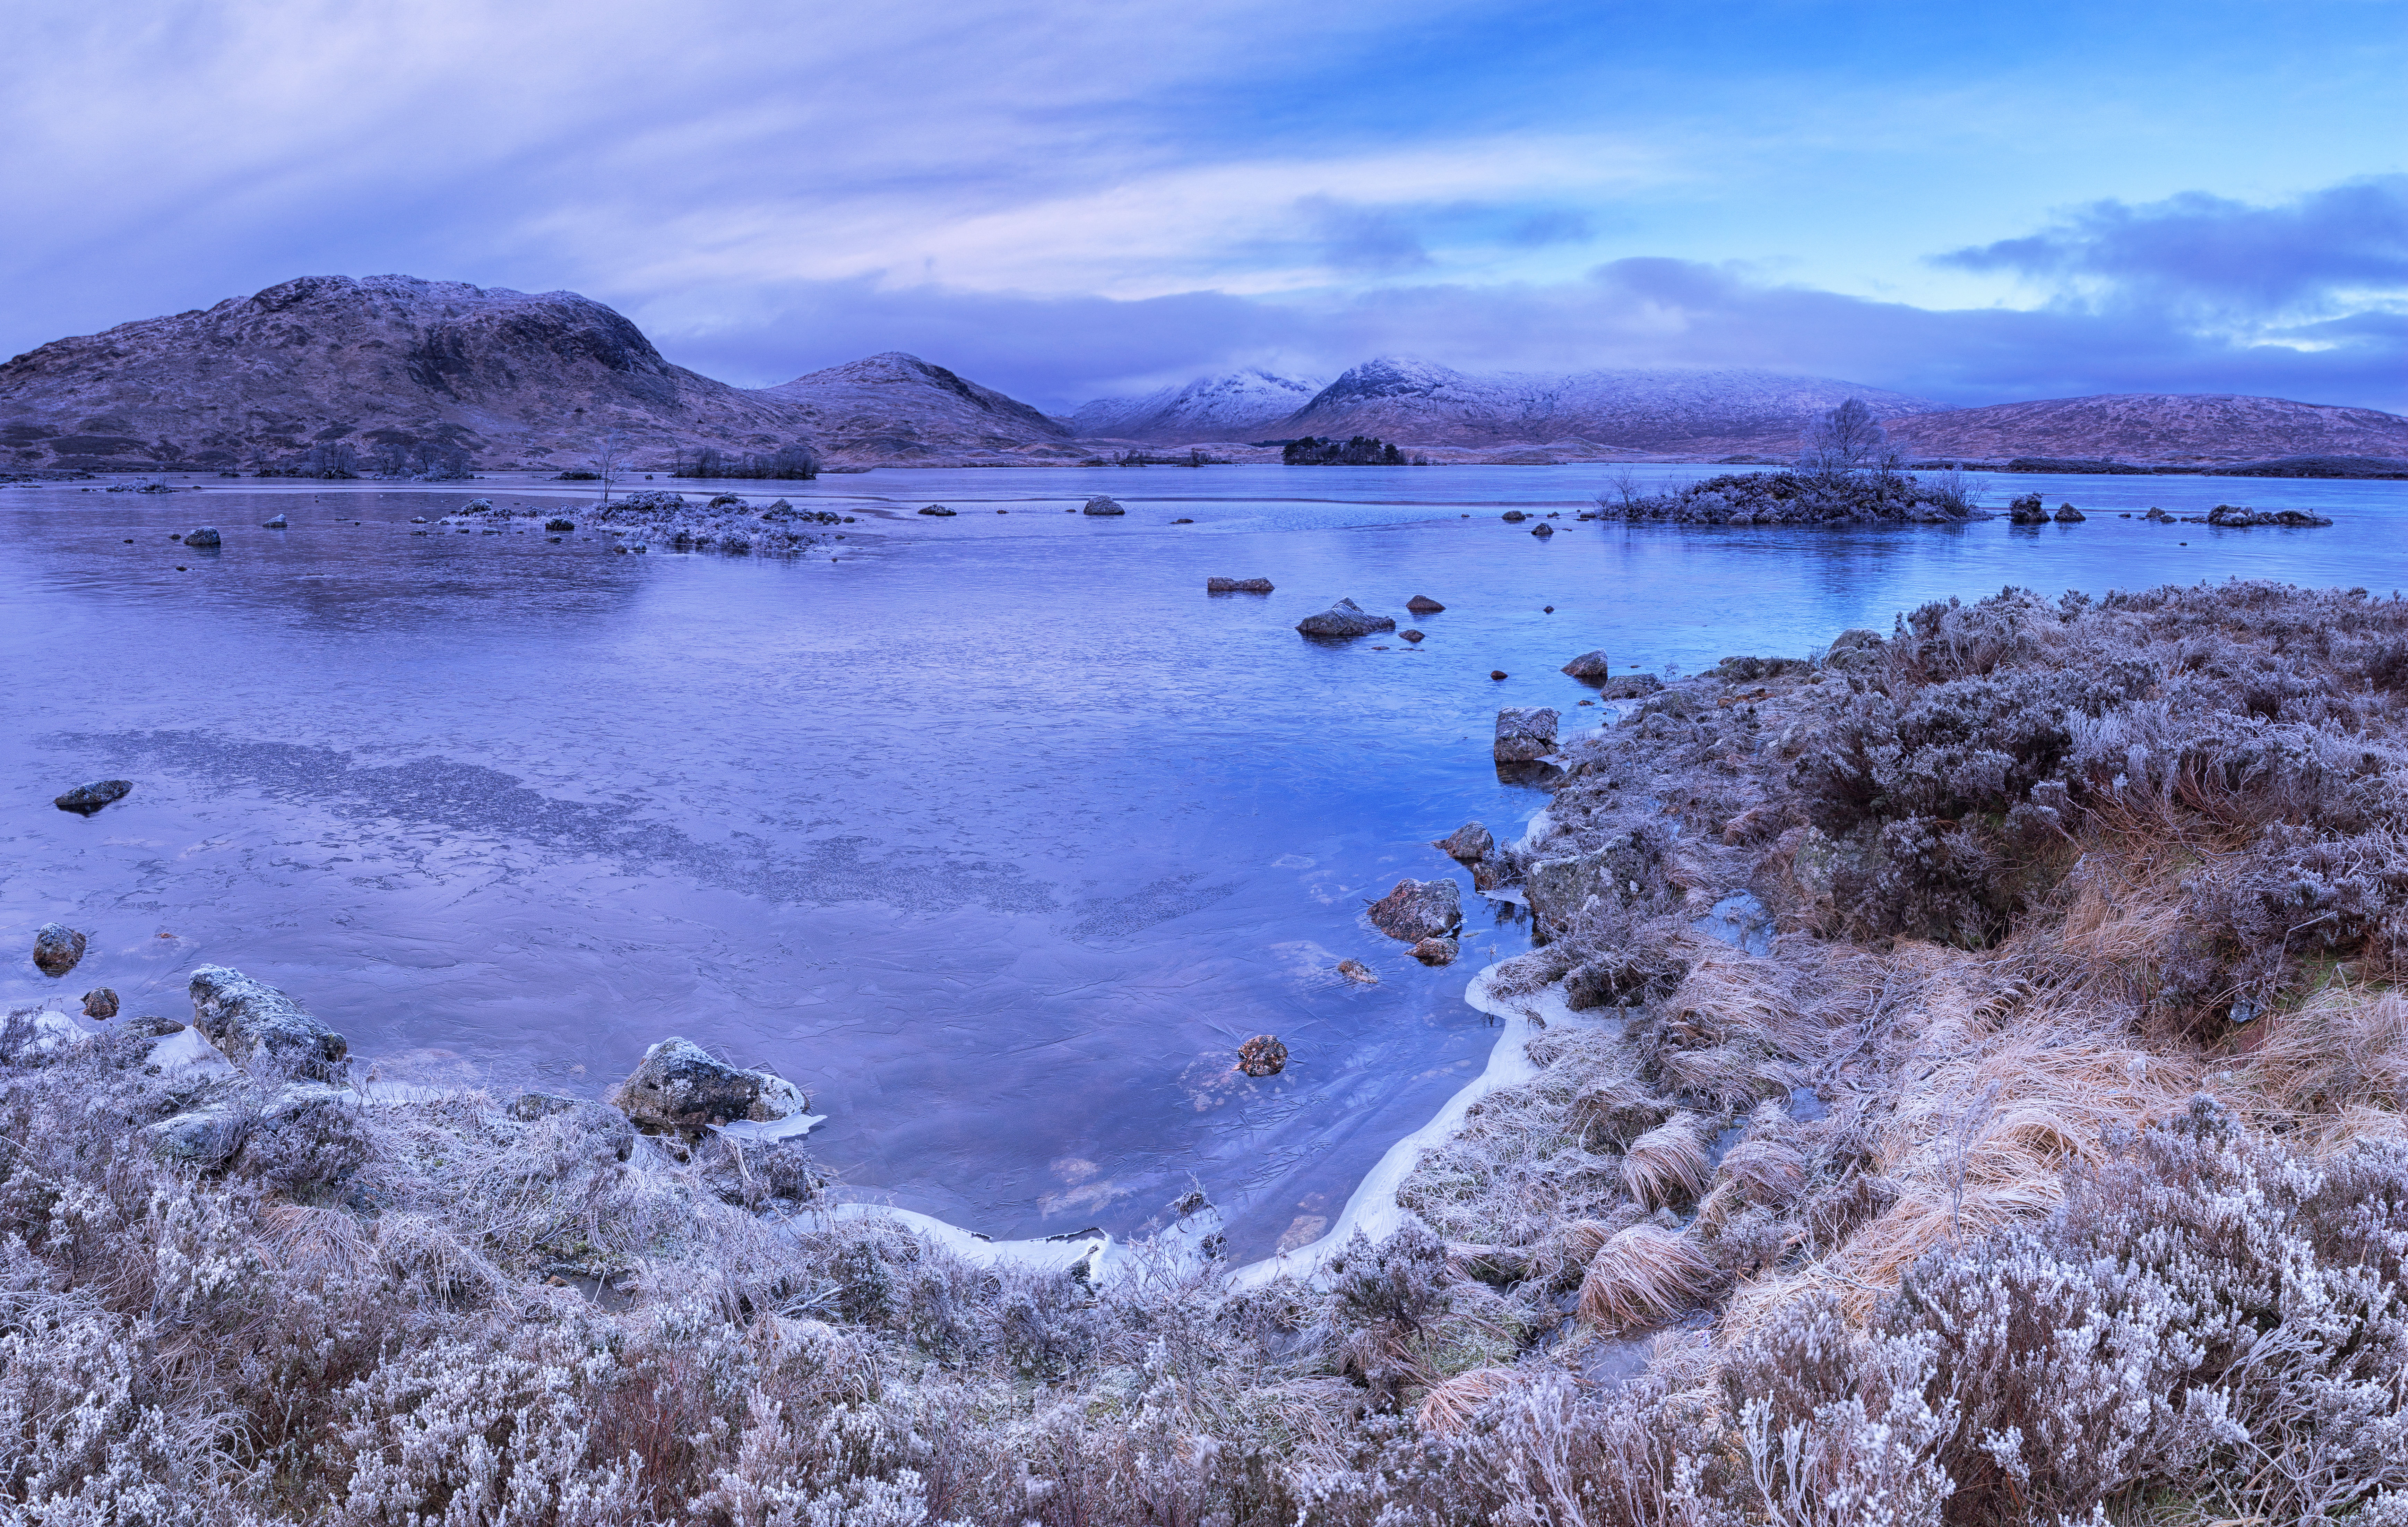
landscape, sea, coast, water, nature, ocean, wilderness, mountain, snow, winter, cloud, shore, wave, lake, mountain range, reflection, weather, bay, body of water, cool image, scotland, i, loch, blackmountmountains, lochannahachlaise, landform, geographical feature